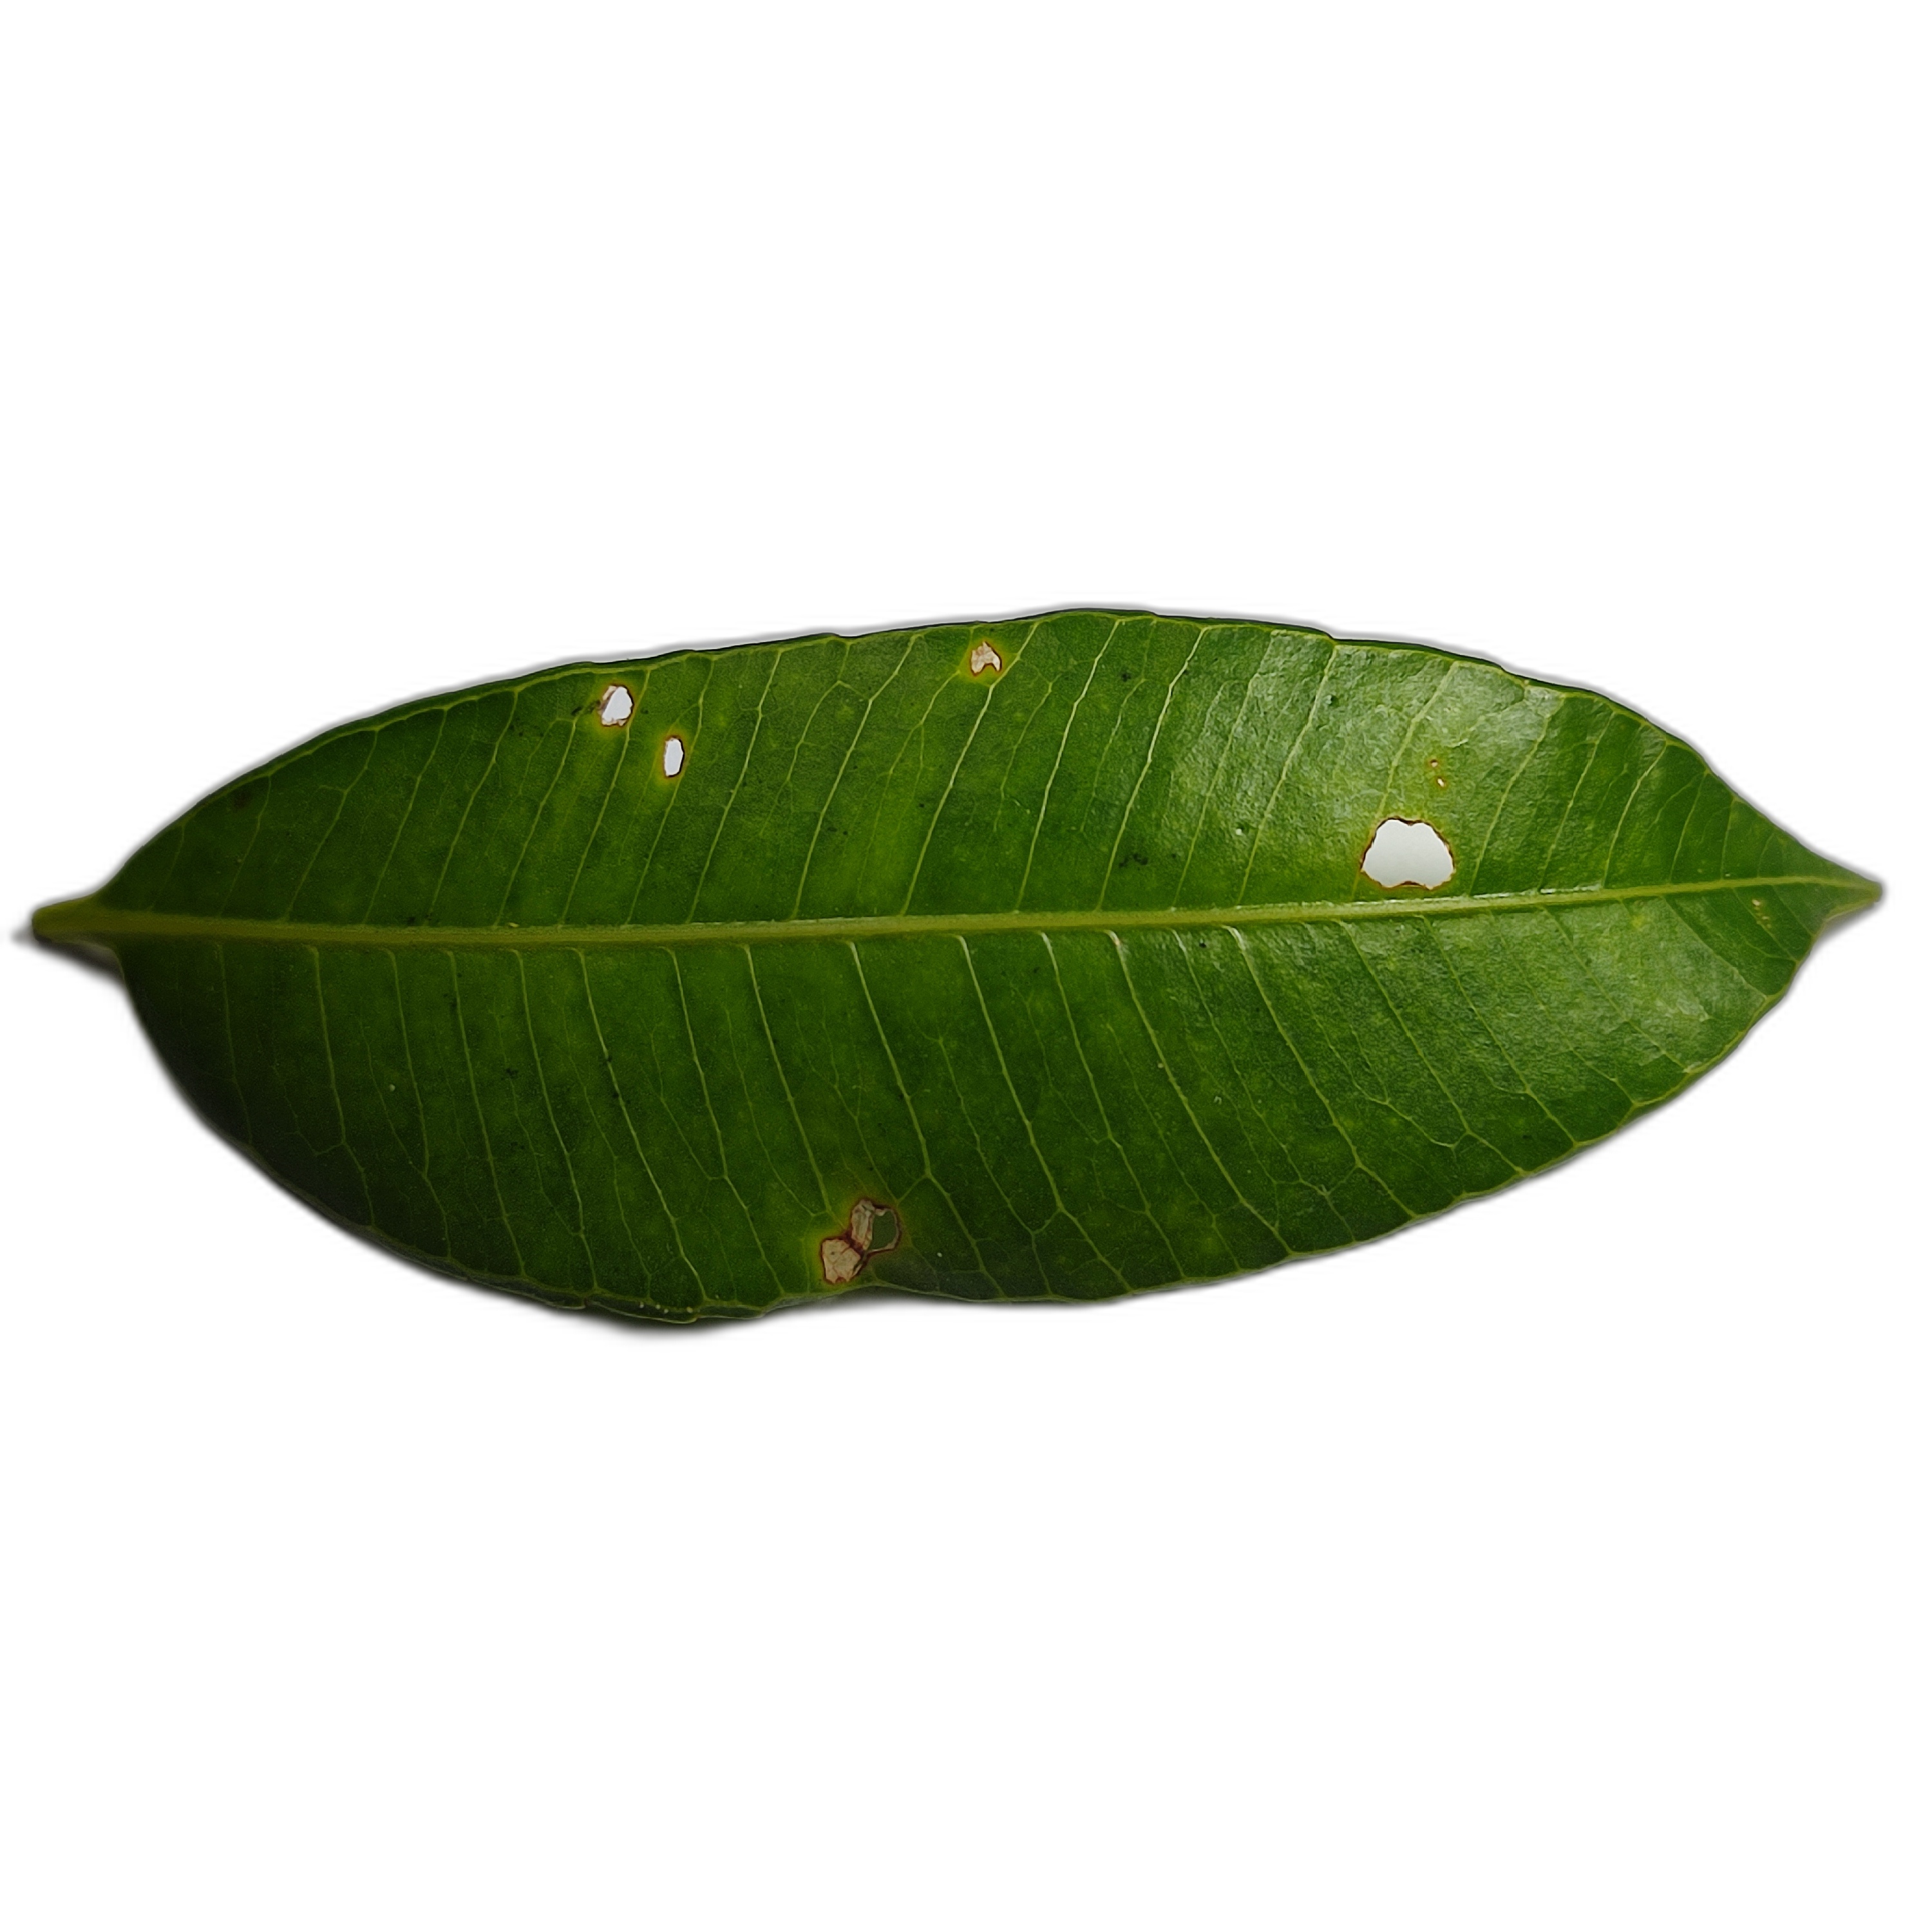
Label: not_healthy